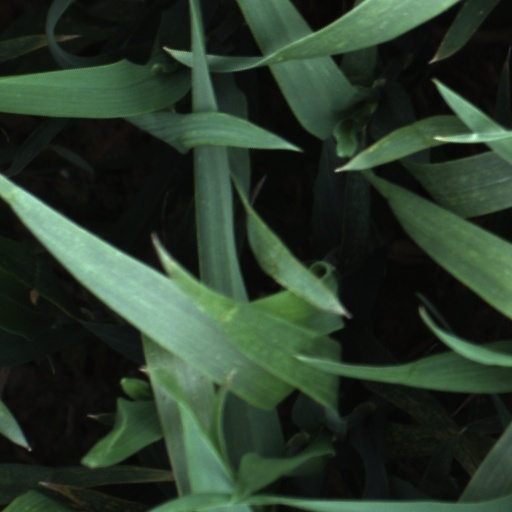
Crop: wheat